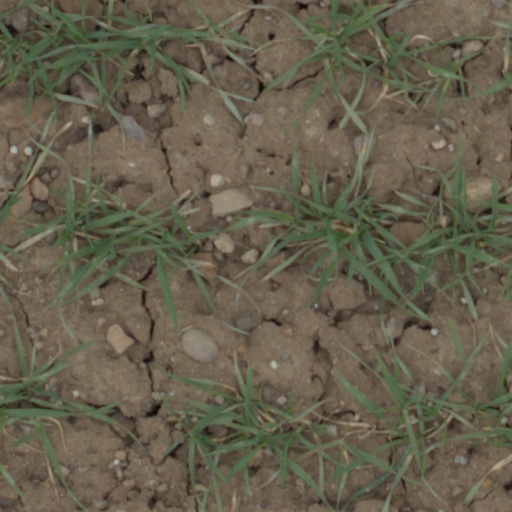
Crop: wheat